Megalosaurus

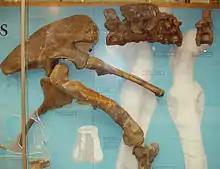
Hip, femur and sacrum

In 1852, Benjamin Waterhouse Hawkins was commissioned to build a life-sized concrete model of "Megalosaurus" for the exhibition of prehistoric animals at the Crystal Palace Park in Sydenham, where it remains to this day. Hawkins worked under the direction of Owen and the statue reflected Owen's ideas that "Megalosaurus" would have been a mammal-like quadruped. The sculpture in Crystal Palace Park shows a conspicuous hump on the shoulders and it has been suggested this was inspired by a set of high vertebral spines acquired by Owen in the early 1850s. Today, they are seen as a separate genus "Becklespinax", but Owen referred them to "Megalosaurus". The models at the exhibition created a general public awareness for the first time, at least in England, that ancient reptiles had existed.